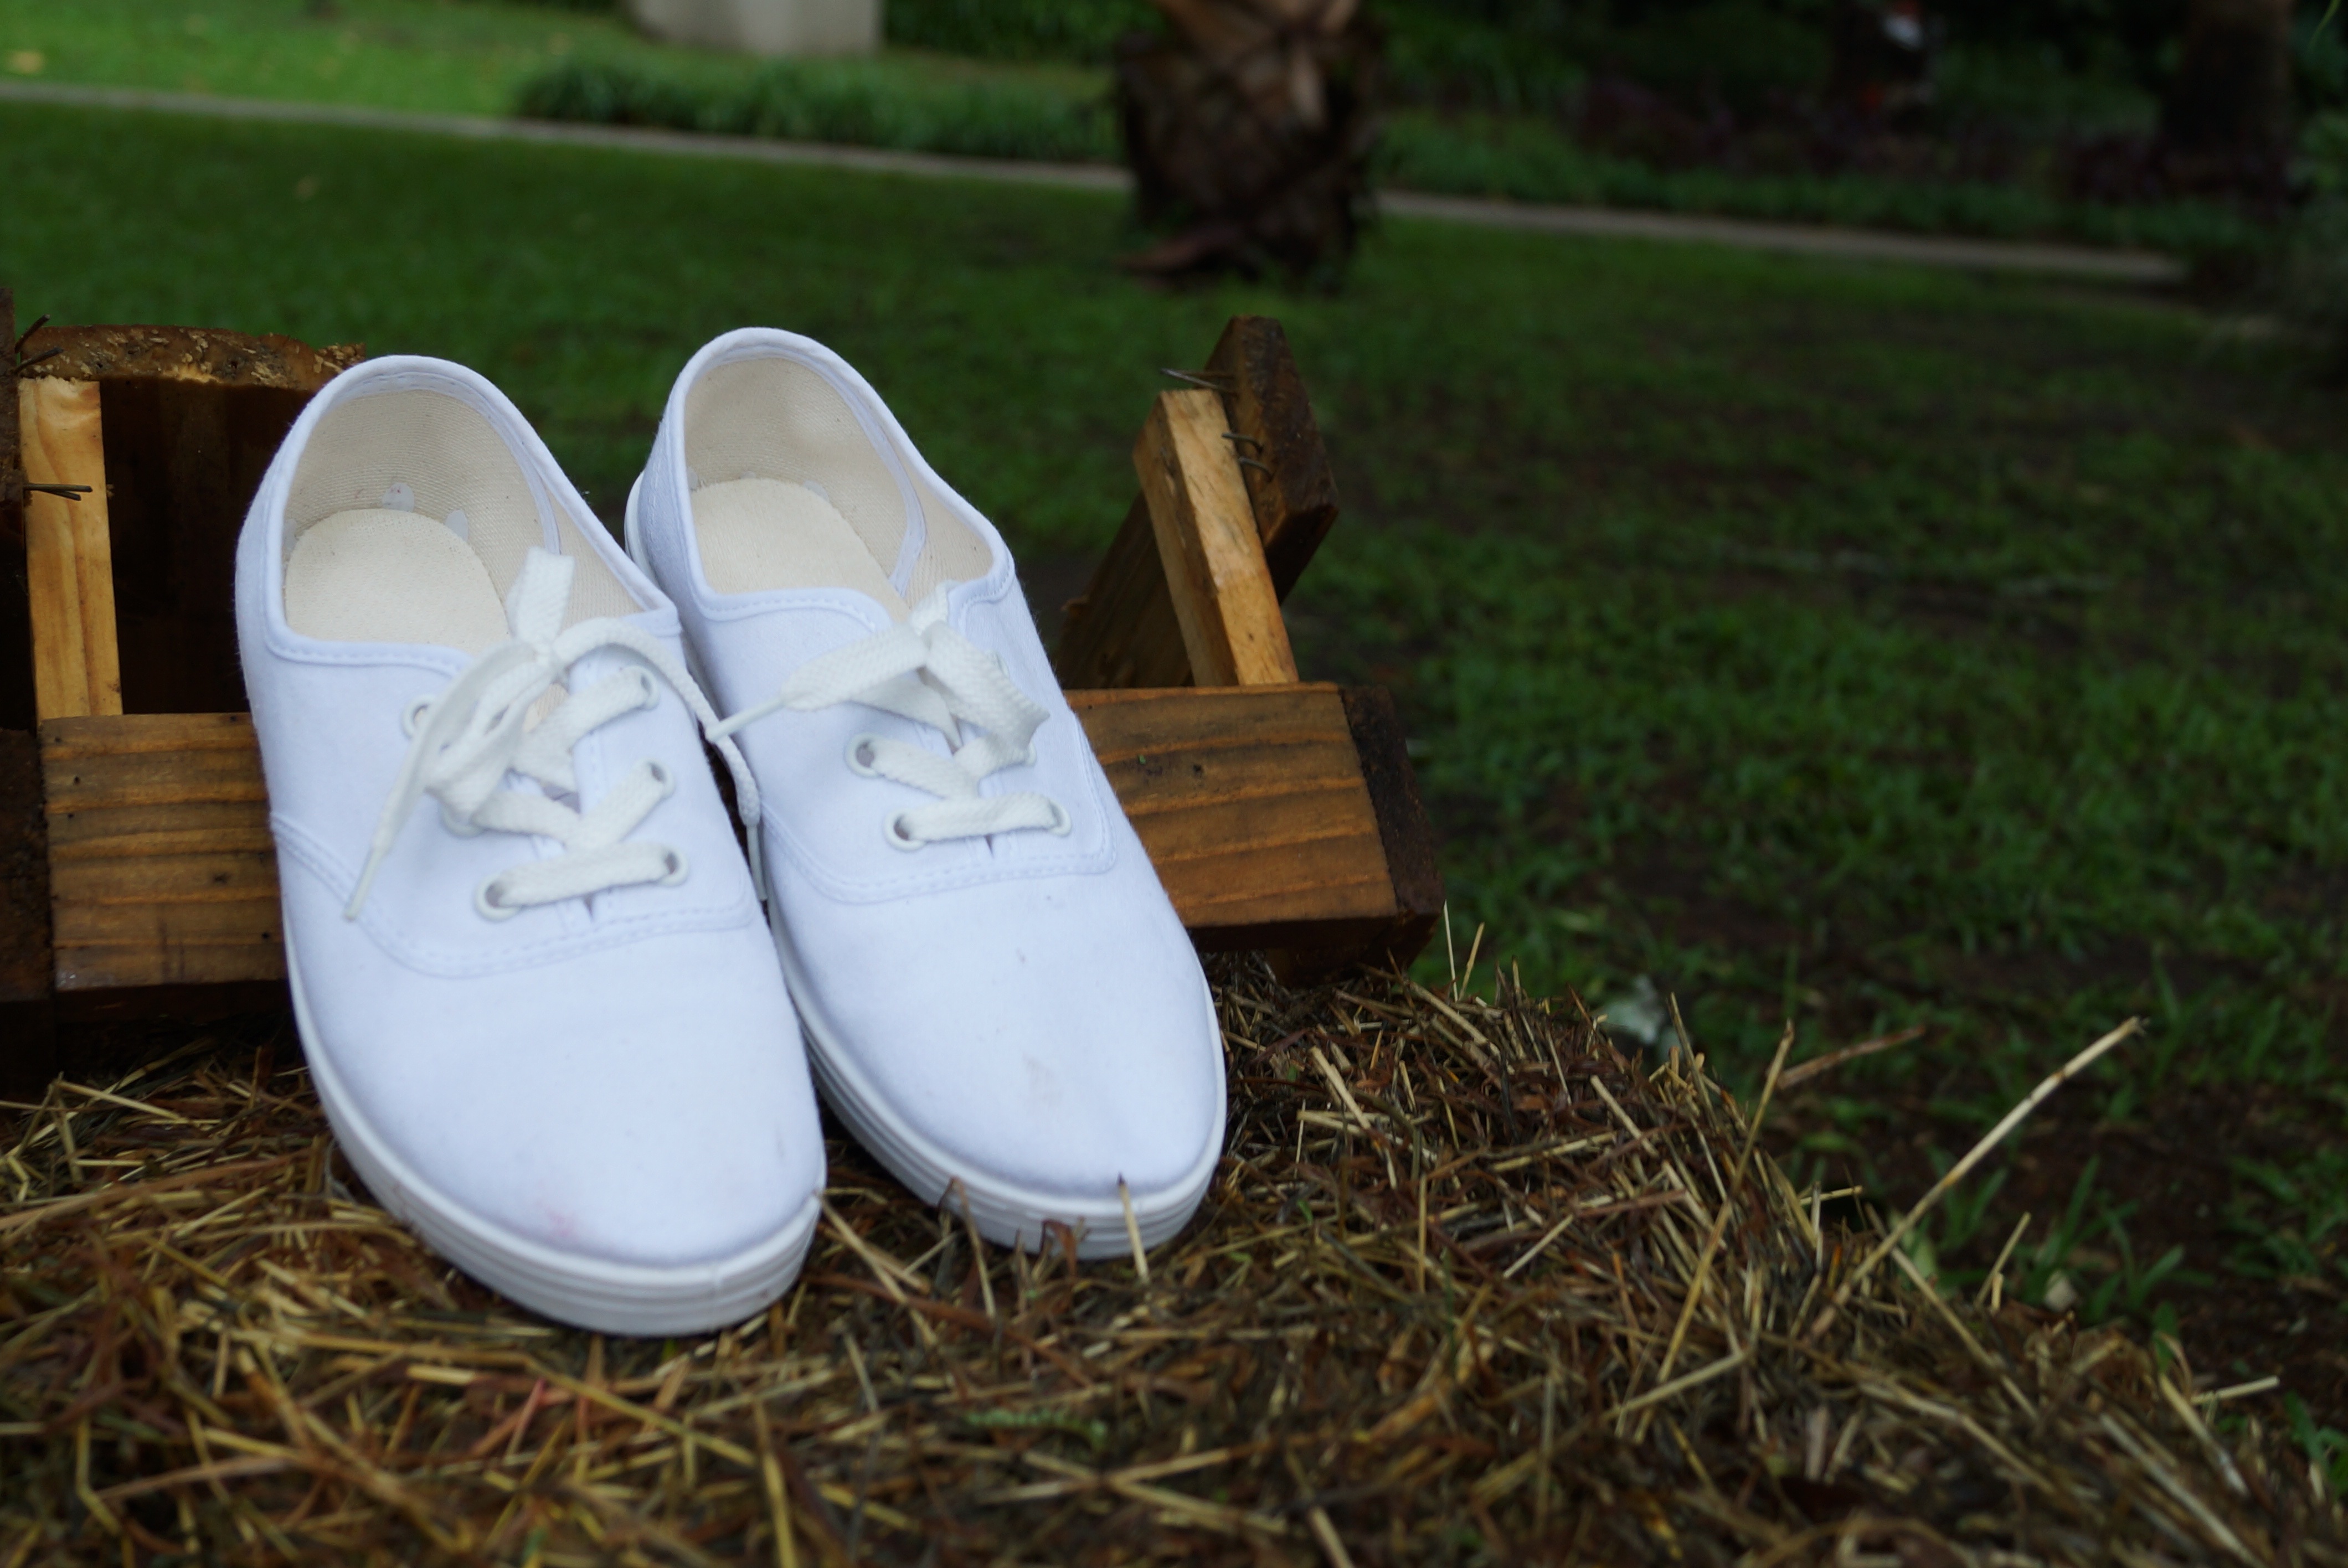
grass, shoe, white, leg, spring, tennis, sneakers, footwear, venus, outdoor shoe, pisahuevos